The Hum (Dimitri Vegas & Like Mike song)

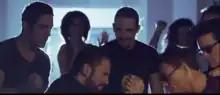

The song's official music video was first released on May 5, 2015, on Dimitri Vegas & Like Mike's official YouTube channel. The pictures of the set appeared on their Instagram profile with the faces of two movie stars being pixelated, which was intended to increase the tension of the fans. It turned out that the Hollywood actor Charlie Sheen and the Belgian film artist Jean-Claude Van Damme were hiding behind the censored images. On April 21, 2015, the duo posted a teaser of the music video on Facebook.